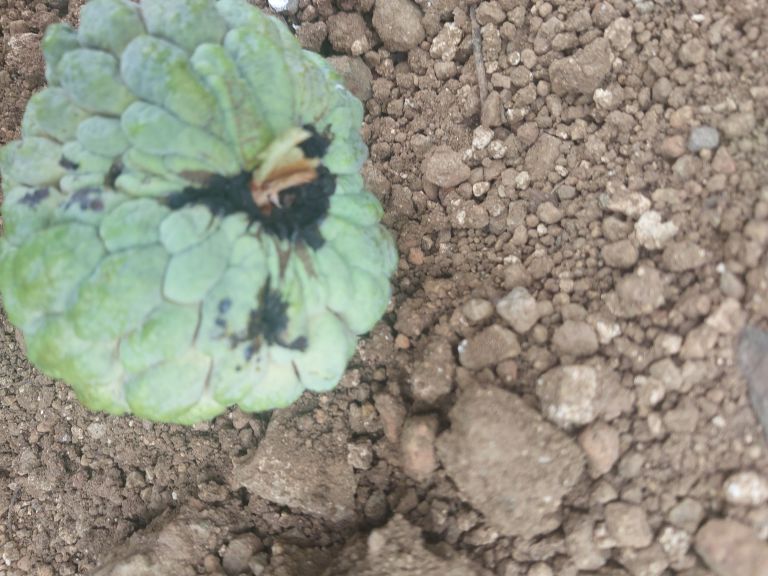
Disease label: Blank Canker